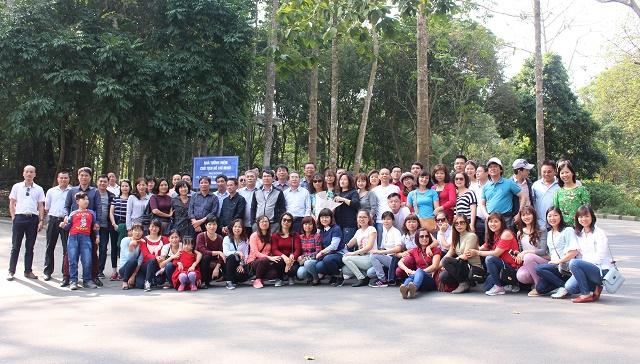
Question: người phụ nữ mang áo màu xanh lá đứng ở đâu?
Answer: đứng ở ngoài cùng bên phải